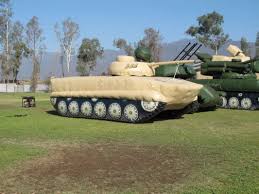
Label: BMP